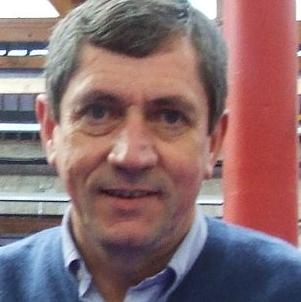
Age: 57